Baruch Spinoza

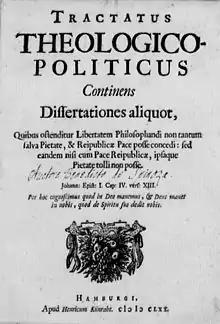

Before the expulsion, Spinoza had not published anything or written a treatise; Steven Nadler states that if Spinoza was voicing his criticism of Judaism that later appeared through his philosophical works, such as Part I of "Ethics", then there can be no wonder that he was severely punished. Unlike most censures issued by the Amsterdam congregation, it was never rescinded since the censure did not lead to repentance. After the censure, Spinoza may have written an Apologia in Spanish defending his views, but it is now lost. Spinoza's expulsion did not lead him to convert to Christianity or belong to a confessional religion or sect. From 1656 to 1661, Spinoza found lodgings elsewhere in Amsterdam and Leiden, supporting himself with teaching while learning lens grinding and constructing microscopes and telescopes. Spinoza did not maintain a sense of Jewish identity; he argued that without adherence to Jewish law, the Jewish people lacked a sustaining source of difference and identity, rendering the notion of a secular Jew incoherent.